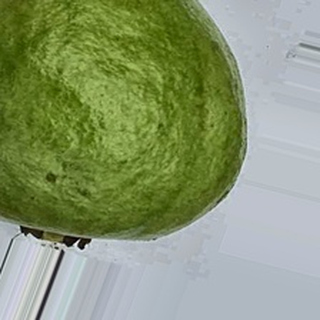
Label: healthy_guava